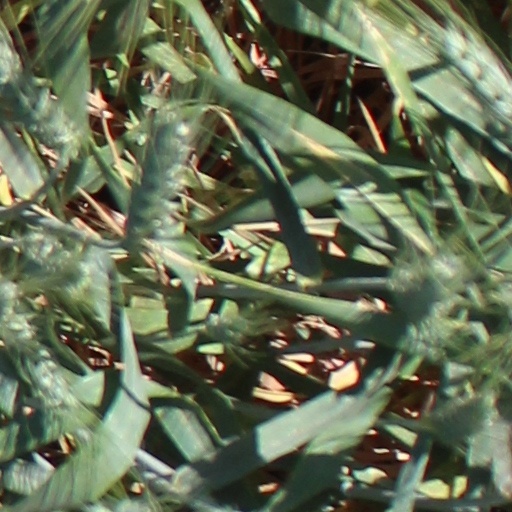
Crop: wheat